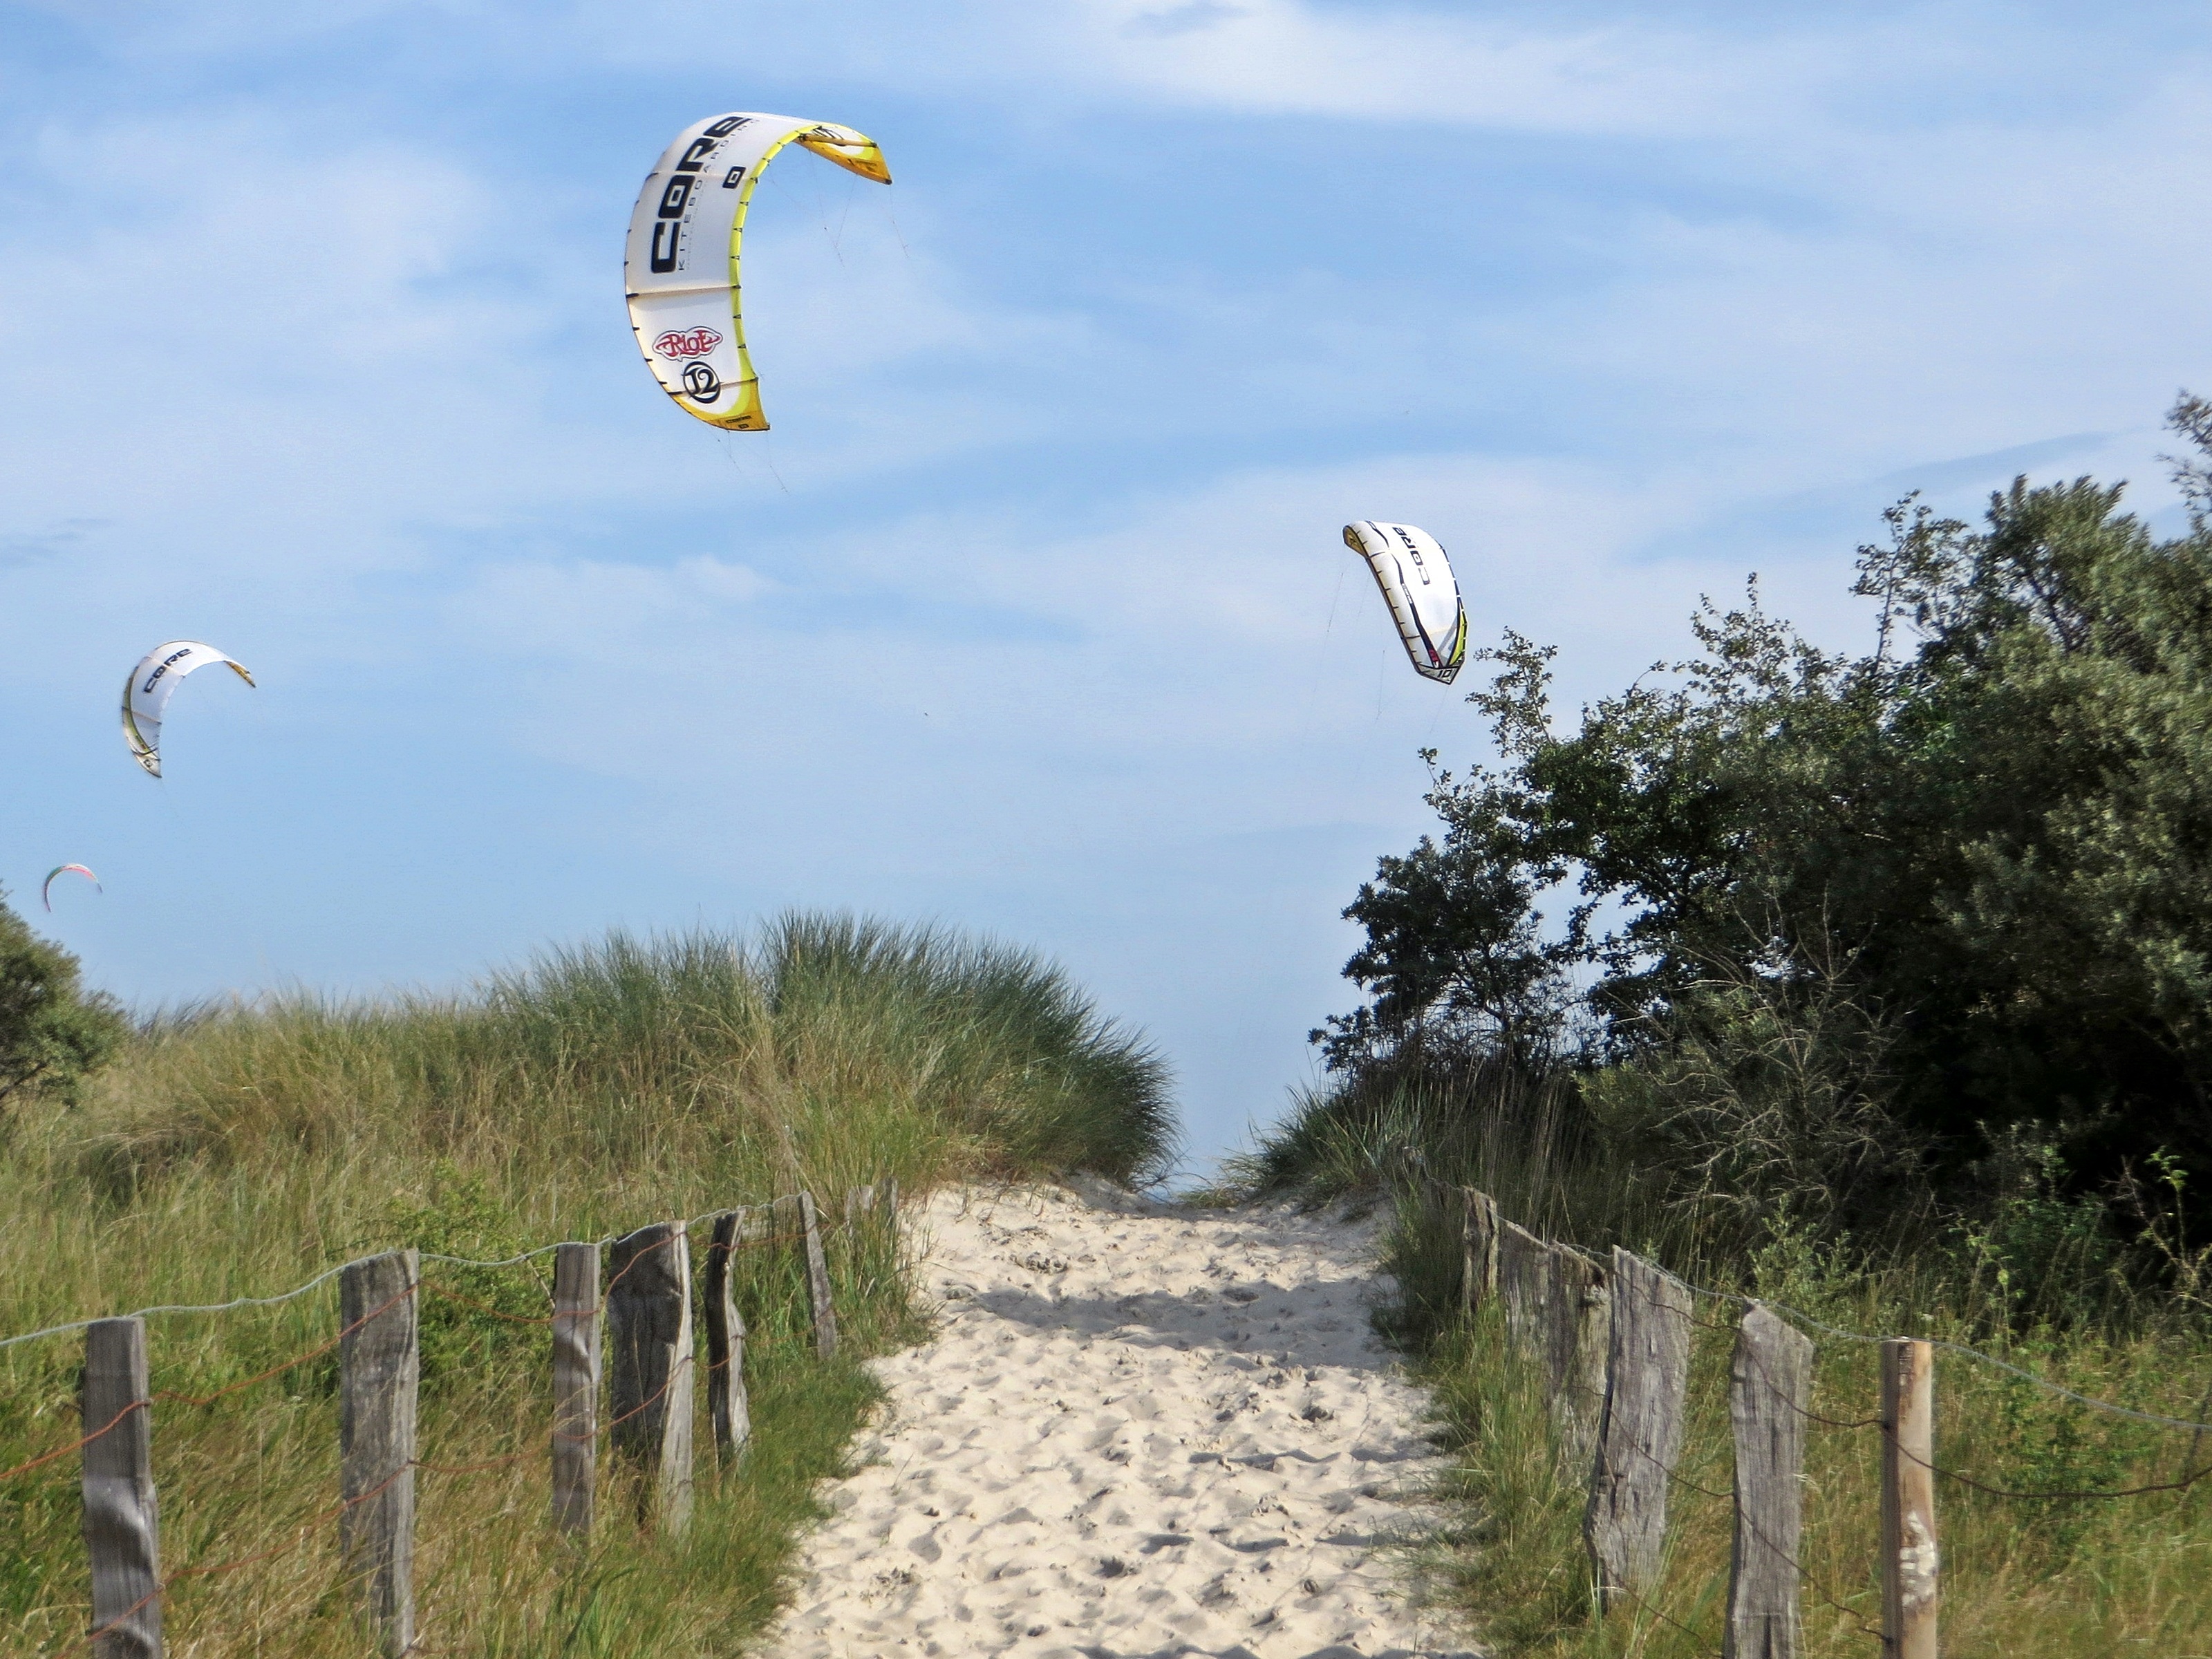
beach, sky, extreme sport, paraglider, sports, water sports, kitesurfer, pelzerhaken, windsports